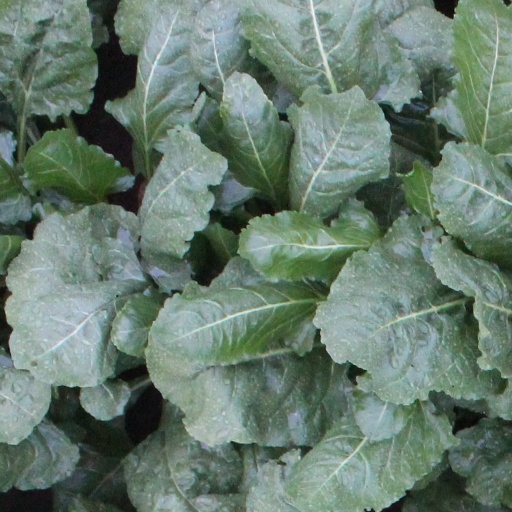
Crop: sugar beet